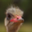
Label: bird